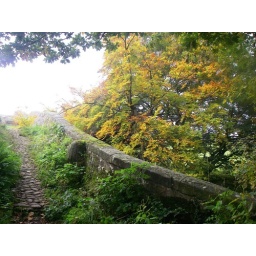
An old pack horse bridge that crosses the Nidd near Birtstwith